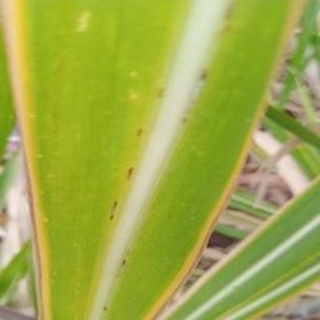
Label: sugarcane_yellow_leaf_disease